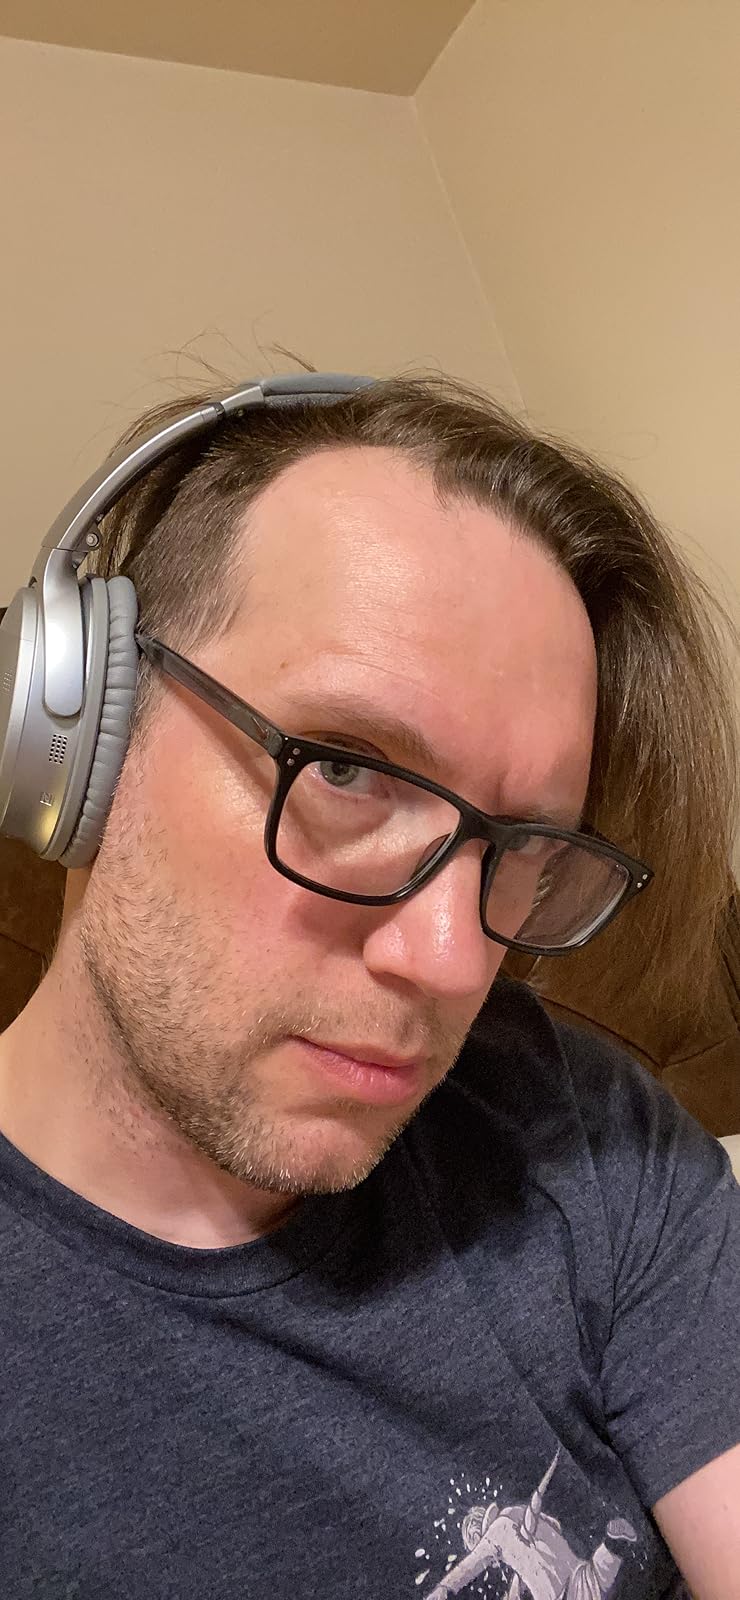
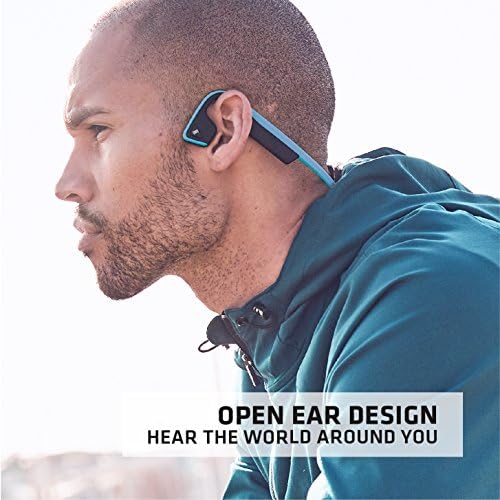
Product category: headphones
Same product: no